Metz (company)

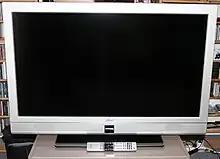
TV Metz "Axio 42"

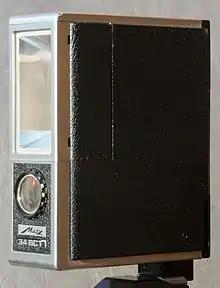
Metz electronic flash "Mecablitz 34 BCT 1"

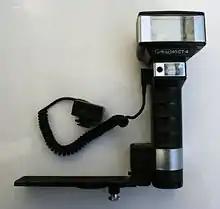
Metz flash "45CT-4" with SCA Adaptor for analogue Canon Cameras

It also built electronic flashes for use with many brands of cameras. The flash devices use adaptors, the SCA system (Special Camera Adaption), to make them compatible with different brands of cameras. Metz is also well known for its high-end television sets.